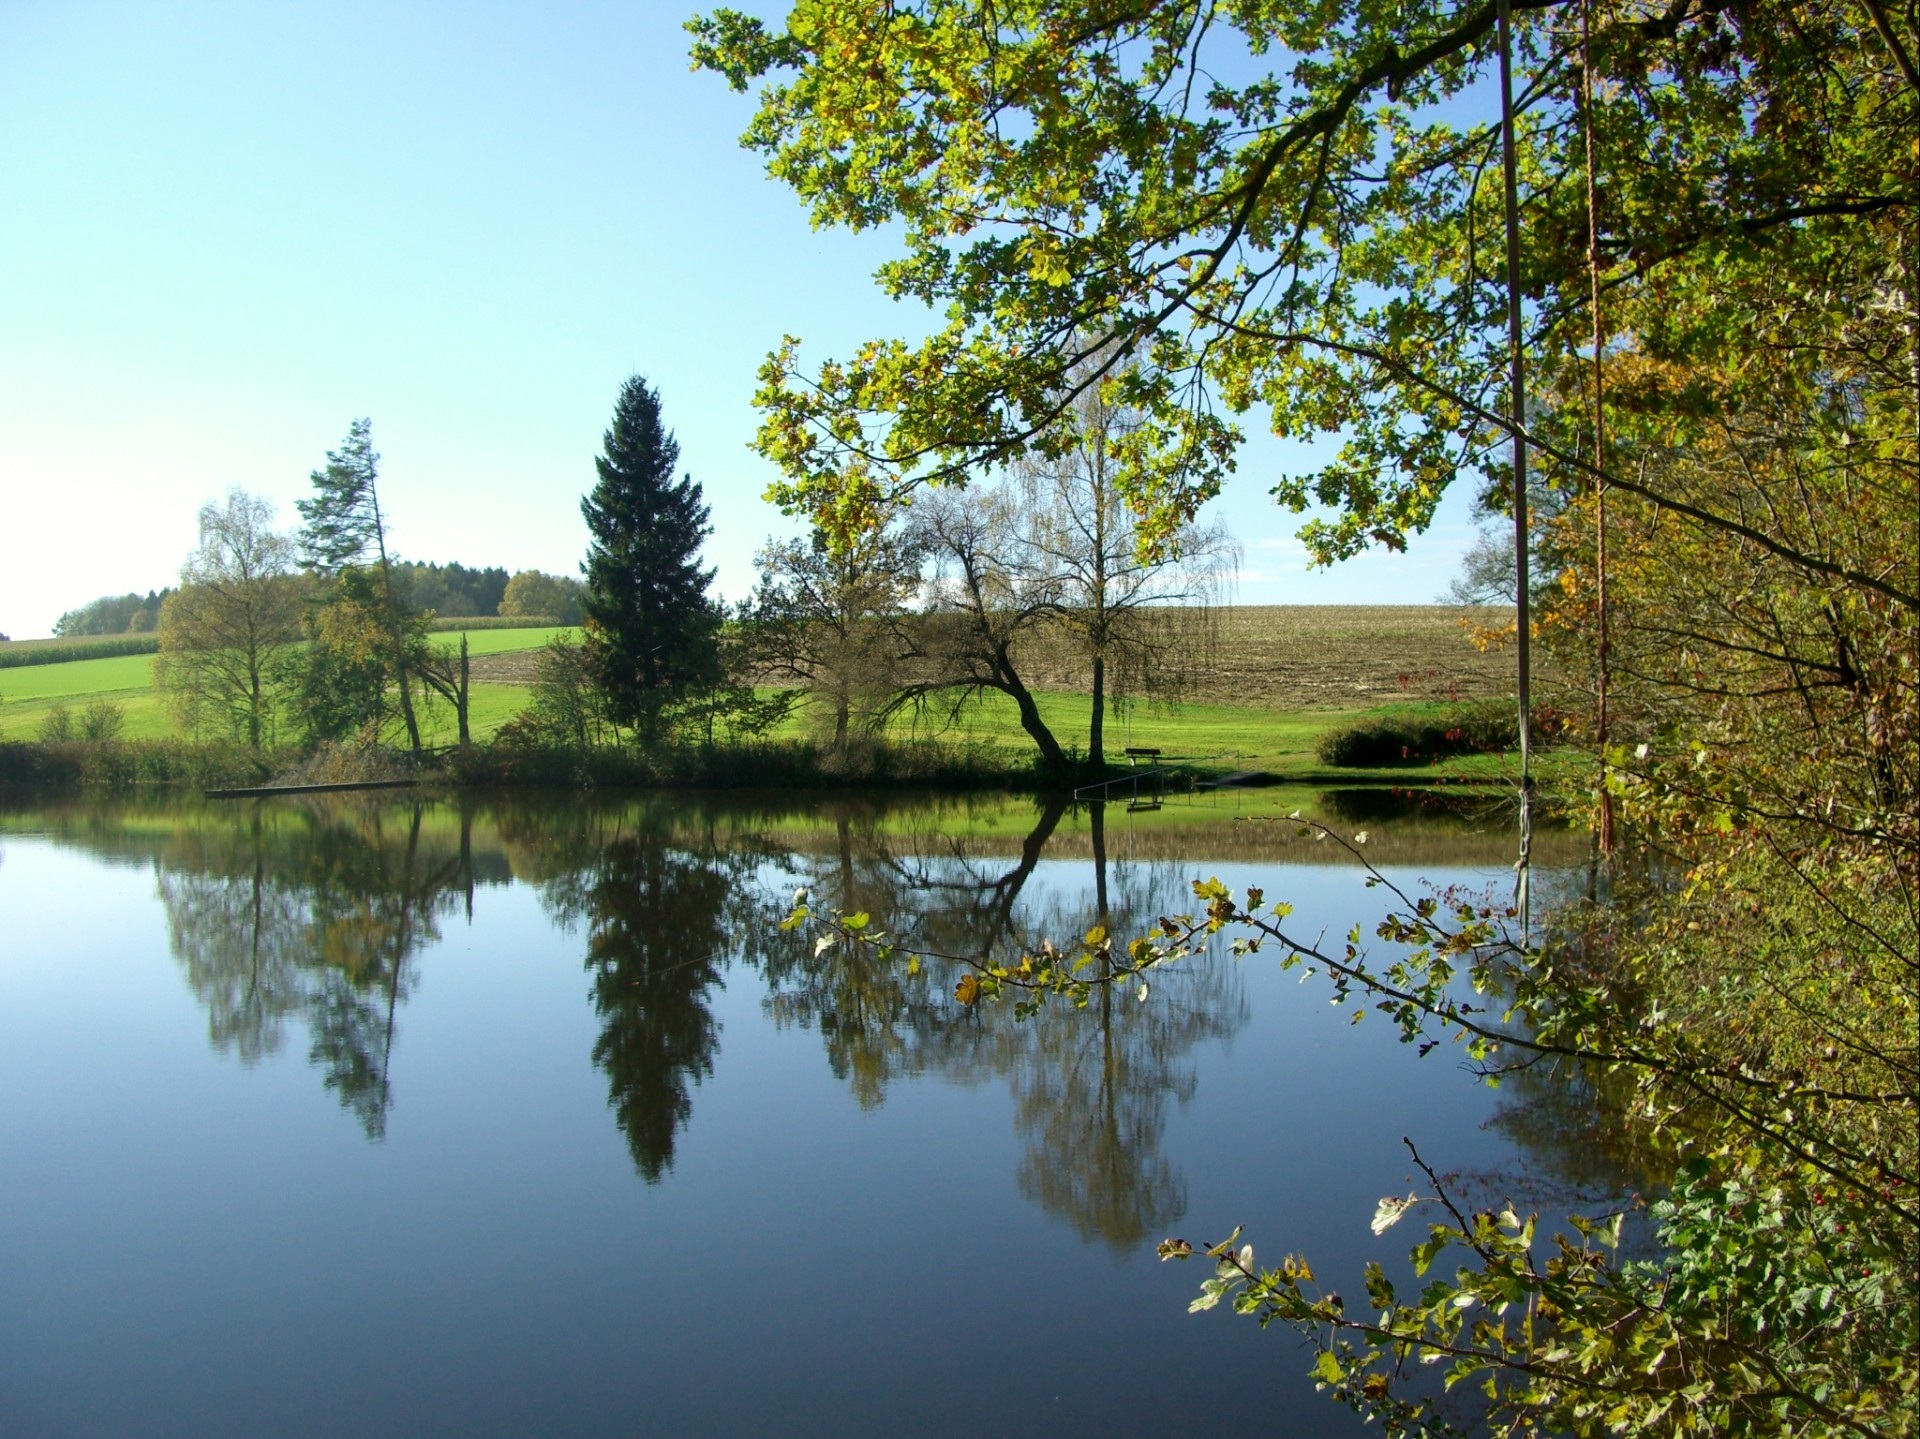
landscape, tree, water, nature, wilderness, plant, sky, leaf, lake, river, pond, reflection, autumn, blue, reservoir, body of water, wetland, woodland, idyll, mirroring, fish pond, woody plant, red on red, fox pond